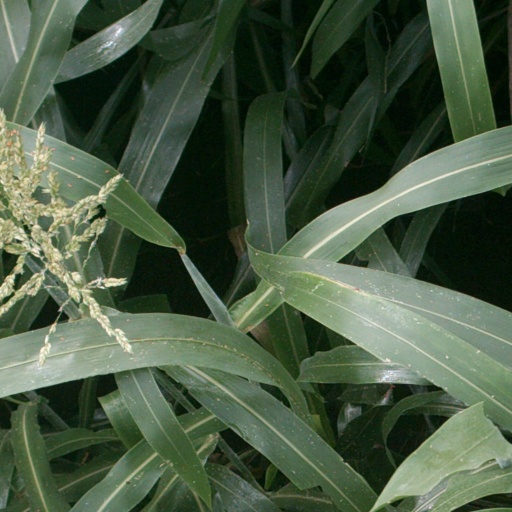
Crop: sorghum